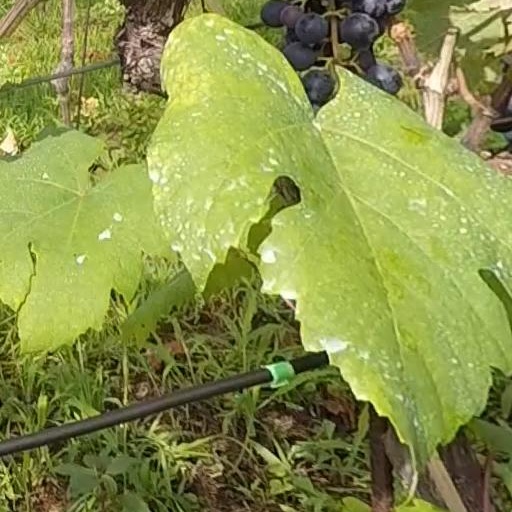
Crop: grape